Girlfriends (1978 film)

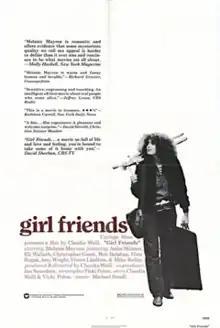
Theatrical release poster

Girlfriends is a 1978 American comedy drama film produced and directed by Claudia Weill and written by Vicki Polon. The film stars Melanie Mayron as Susan Weinblatt, a Jewish photographer who experiences loneliness once her roommate Anne (Anita Skinner) moves out of their apartment in New York City. It was the first American independent film to be funded with grants, but private investors helped complete the film.